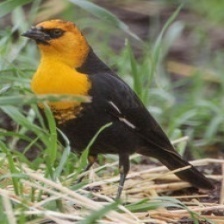
Species: YELLOW HEADED BLACKBIRD
Scientific name: XANTHOCEPHALUS